LGBTQ rights in Transnistria

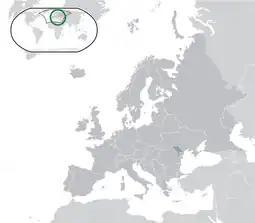

Lesbian, gay, bisexual, and transgender (LGBT) people in Transnistria face legal challenges not experienced by non-LGBT residents. The Pridnestrovian Moldavian Republic (PMR) is an unrecognised breakaway state with its own judicial system. For the legal situation for LGBT individuals in Moldova, which Transnistria is recognised by most states as belonging to, see LGBT rights in Moldova.